Francesco Bianchini

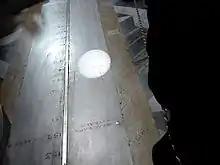
A gnomon in the south wall of the Santa Maria degli Angeli e dei Martiri projects the sun's image onto Bianchini's line every solar noon

His deduction of a rotational period of Venus was based on the observation of its surface using a 2.6" (66mm) 100-foot focal length aerial telescope. Today, we know that this is impossible, because of the thick cloud cover on this planet. He also worked on the parallax of Venus, and he measured the precession of the Earth's rotational axis.